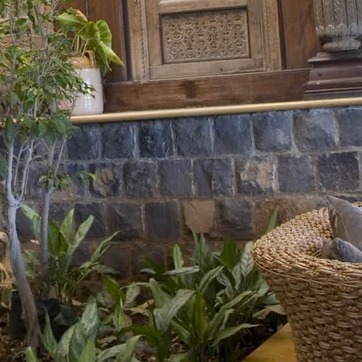
Material: stone